Daunte Wright protests

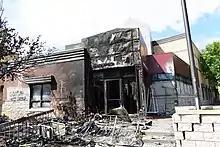
A destroyed police station in Minneapolis, May 30, 2020

Daunte Wright was an unarmed, 20-year-old biracial Black man, who was fatally shot by Brooklyn Center police officer Kimberly Potter during an altercation at a traffic stop on April 11, 2021, on 63 Avenue North in Brooklyn Center, Minnesota. Police said Potter had meant to use her Taser but accidentally used a handgun.